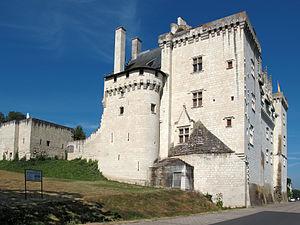
Château de Montsoreau, xvème siècle Alexandre Dumas a rendu célèbre le nom de Monsoreau dans son roman La Dame de Monsoreau ( sans &quot
Cet article recense de manière non exhaustive les châteaux, maisons fortes, mottes castrales, situés dans le département français de Maine-et-Loire. Il est fait état des inscriptions et classements au titre des monuments historiques. Ancienne province d'Anjou
La Dame de Monsoreau est une mini-série française en 7 épisodes de 55 minutes, créée par Claude Brulé d'après l'œuvre d'Alexandre Dumas, réalisée par Yannick Andréi et diffusée du 18 au 31 décembre 1971 sur la deuxième chaîne de l'ORTF.
La région Pays de la Loire, en forme simple « les Pays de la Loire », est une région du Grand Ouest français regroupant les départements de la Loire-Atlantique, de Maine-et-Loire, de la Mayenne, de la Sarthe et de la Vendée.
Le château de Montsoreau est un château français de style gothique et Renaissance situé dans le Val de Loire sur la commune de Montsoreau dans le sud-est du département de Maine-et-Loire en région Pays de la Loire.
Le département de Maine-et-Loire est un département français du Val de Loire dans la région Pays de la Loire. Créé en 1790, ses limites reprennent en grande partie celles de l'ancienne province d'Anjou.
L’Anjou est une région historique et culturelle française, correspondant à l’ancienne province du même nom et dont la capitale est Angers. Bien que le duché ait disparu, le terme « Anjou » est toujours utilisé pour définir le territoire de Maine-et-Loire. Le logo du département reprend le terme « Anjou ». Le territoire de l'Anjou correspond à l’actuel département de Maine-et-Loire, ainsi qu'à plusieurs autres territoires intégrés dans diverses divisions administratives.
Montsoreau est une commune française située dans le département de Maine-et-Loire, en région Pays de la Loire, dans le Val de Loire classé au Patrimoine mondial de l'UNESCO. Montsoreau est classé parmi Les Plus Beaux Villages de France et a concouru lors de l'édition 2012 de l'émission de télévision française présentée par Stéphane Bern : Le Village préféré des Français.
Le massacre de la Saint-Barthélemy est le massacre de protestants déclenché à Paris, le 24 août 1572, jour de la saint Barthélemy, prolongé pendant plusieurs jours dans la capitale, puis étendu à plus d'une vingtaine de villes de province durant les semaines suivantes et même les mois suivants.
La Dame de Monsoreau est un téléfilm français dramatique en deux parties réalisé par Michel Hassan et produit par Michelle Podroznik, d'après l’œuvre d'Alexandre Dumas, et diffusé en Belgique le 7 décembre 2008 et le 26 août 2009 sur France 2.
L’architecture de la Renaissance, née en Italie, a gagné progressivement tous les autres pays d'Europe entre le début du XVᵉ siècle et le début du XVIIᵉ siècle. Elle procède d'une recherche consciente et de l'assimilation d'éléments historiquement authentiques de la pensée et de la culture matérielle des Grecs et des Romains. En effet, l'époque antique apparaît aux érudits italiens de cette période comme l’apogée de tous les arts. Pourtant, ils ne cherchent pas à simplement l’imiter, mais à s’en inspirer pour l’égaler, voire la surpasser. Ce retour à l’Antiquité est appelé « hellénisme ».